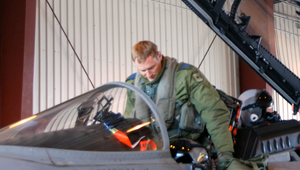
Le McDonnell Douglas CF-18 Hornet, officiellement appelé CF-188, est un avion de combat multirôle dérivé du McDonnell Douglas F/A-18 Hornet et utilisé par l'Aviation royale canadienne.
Le grade de lieutenant-colonel est un grade d'officier supérieur dans de nombreux pays.